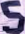
Number: 5